Quraish Shihab

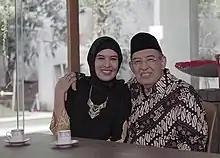
Quraish Shihab (right) and his eldest daughter, Najelaa Shihab (left).

Quraish married Fatmawaty Assegaf on 2 February 1975 in Surakarta. From the marriage, they have four daughters (Najelaa, Najwa, Nasywa, Nahla) and one son, Ahmad.